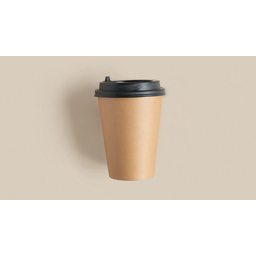
Label: cups